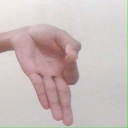
अक्षर: ज्ञ